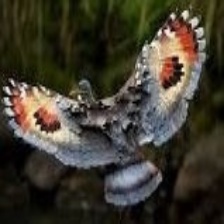
Species: SUNBITTERN
Scientific name:  EURYPYGA HELIAS